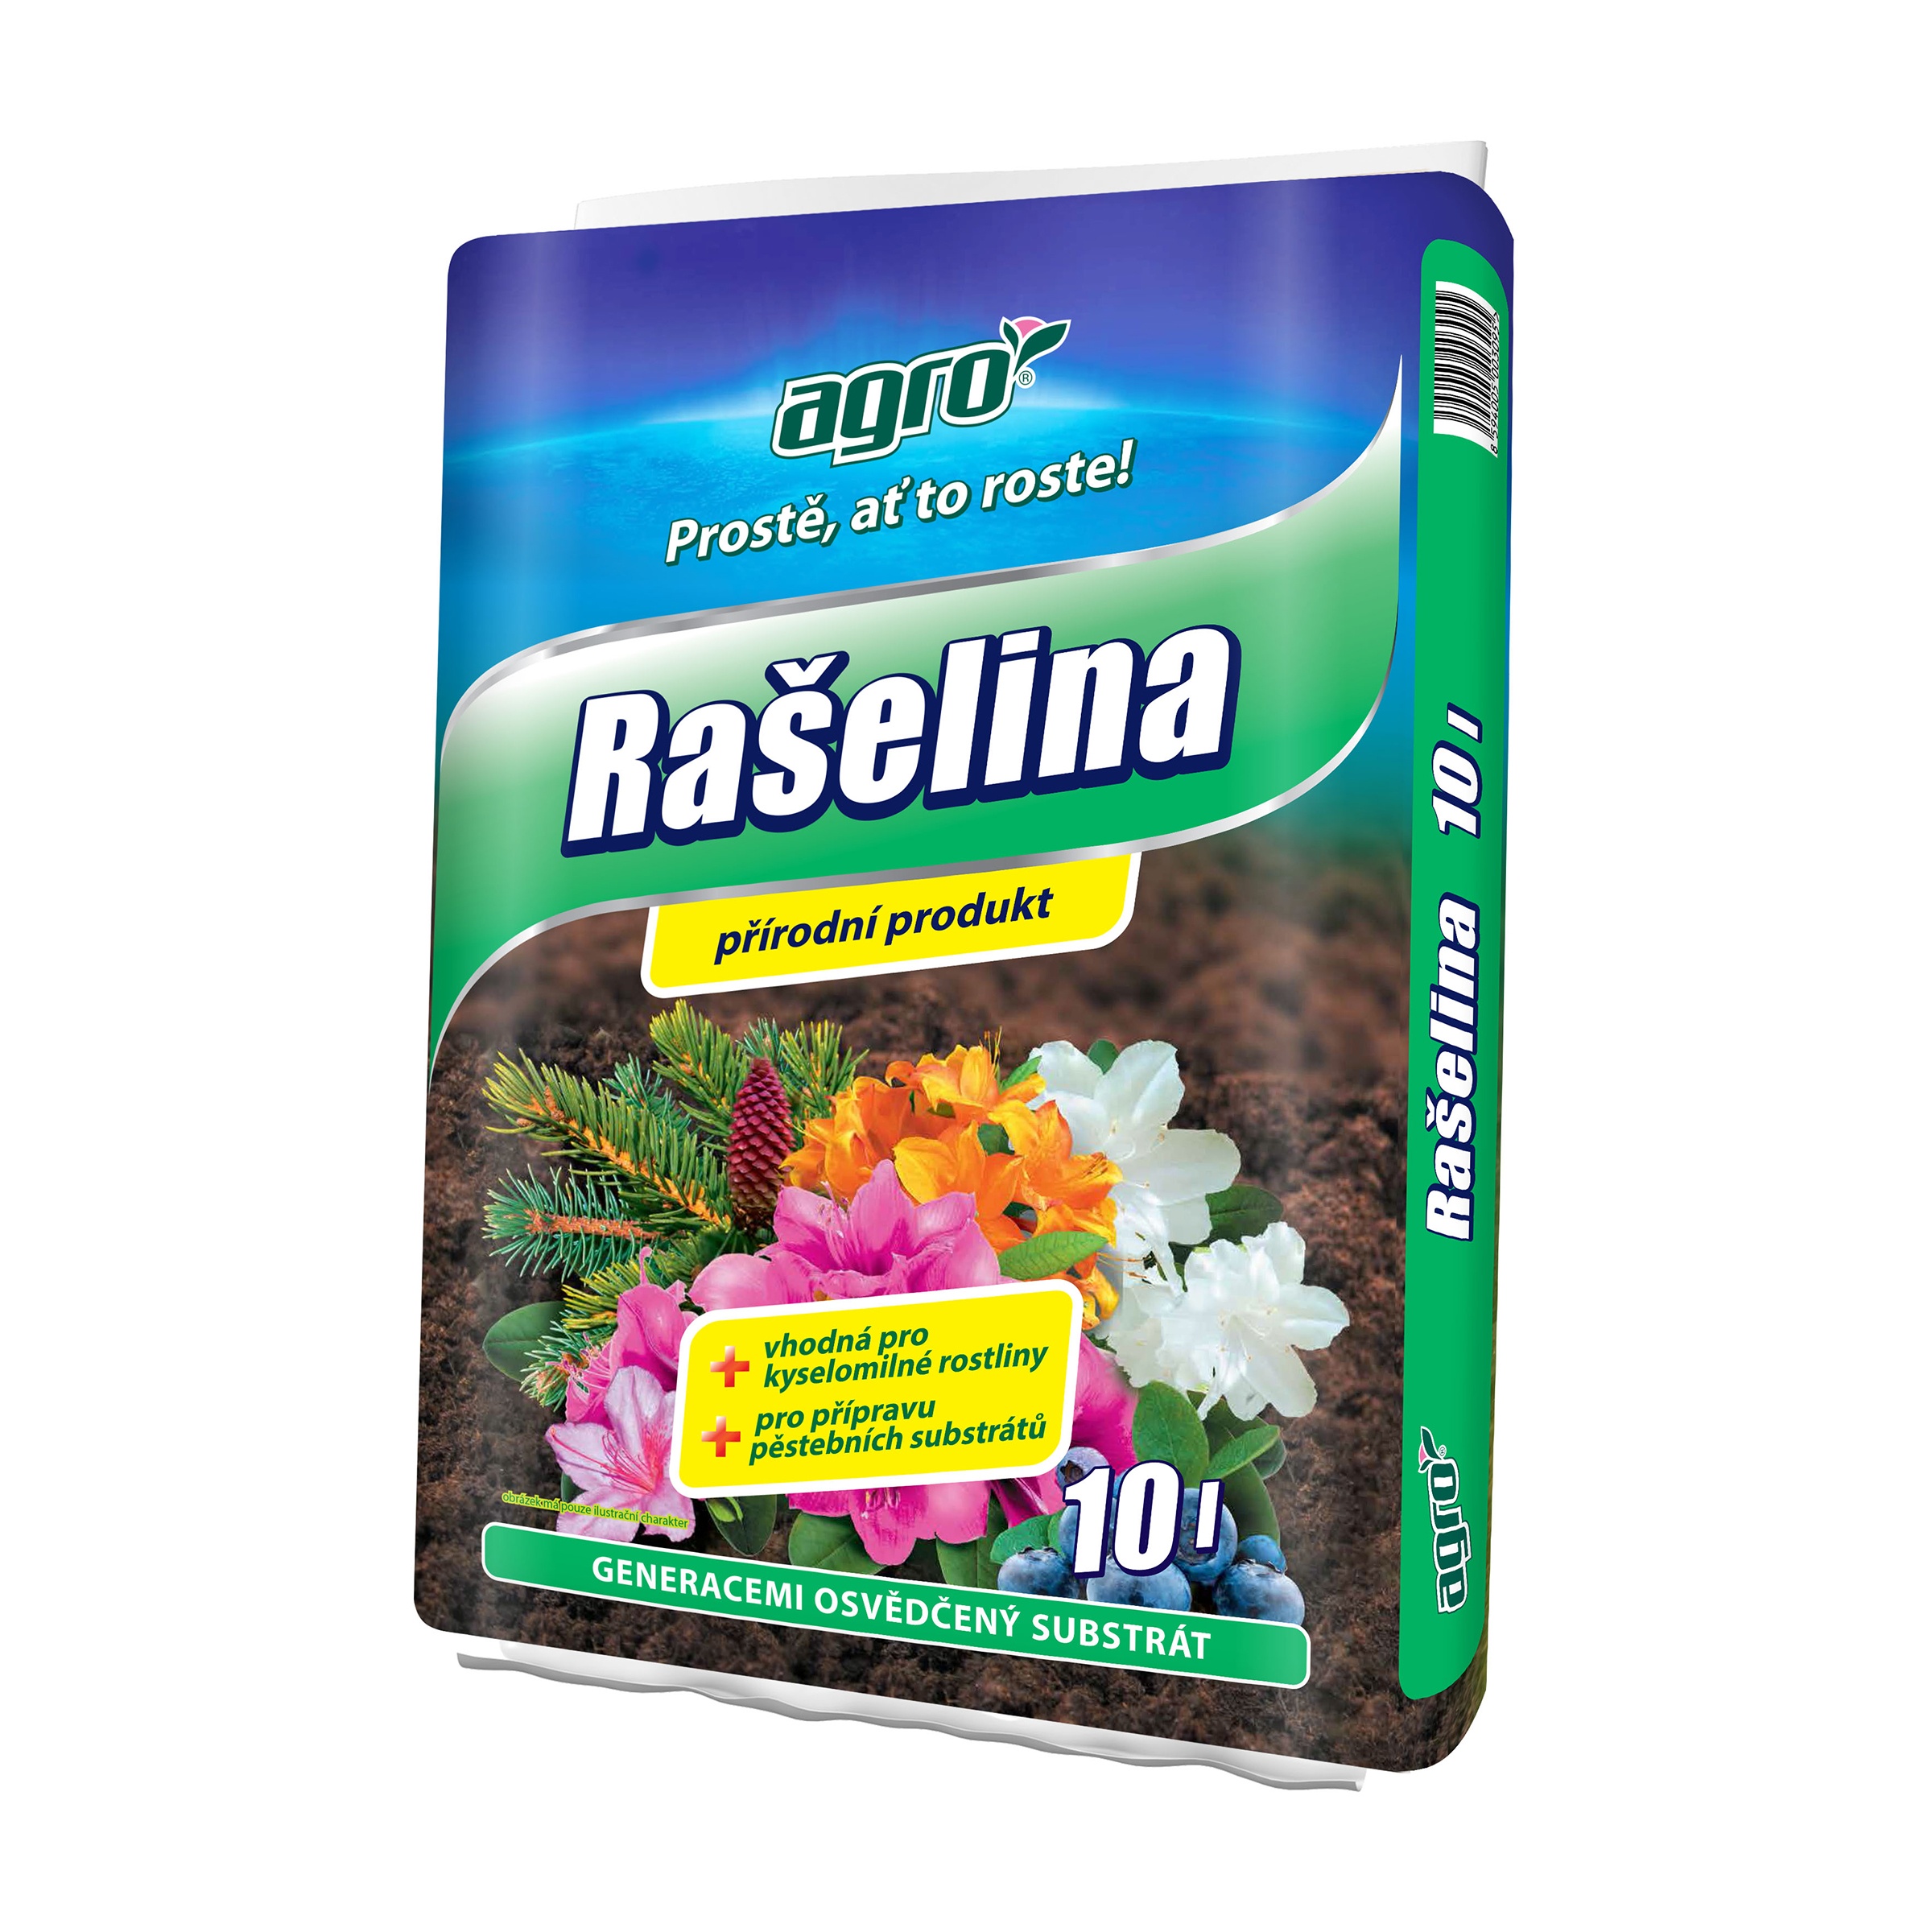
AGRO Rašelina
AGRO Rašelina je vysoce kvalitní přírodní organická hmota bez přísad pro všestranné použití v zemědělství , lesnictví a zahradnictví . Výhody Pro všestranné využití v zemědělství, lesnictví (při výsadbě školek) a v zahradnictví Vhodná pro přípravu pěstitelských substrátů Je možné ji použít na kyselomilné rostliny Složení Vysoce kvalitní přírodní organická hmota bez přísad, upravená pouze tříděním na střední zrnitost. Rozsah a způsob použití Kvalitní AGRO Rašelina upravená tříděním na střední zrnitost má všestranné použití v zahradnictví, lesnictví (při výsadbě školek) a v zemědělství. Je vhodná pro obohacení půdy o organické látky, čímž se zlepšují fyzikální a biologické vlastnosti půdy. Používá se pro přípravu pěstitelských substrátů. Zvláště je vhodná pro kyselomilné rostliny, např. azalky, rododendrony, borůvky, vřesy apod. Není vhodná pro pěstování vápnomilných rostlin. Tato rašelina nemá přidané živiny a nemá upravené pH. Doporučená aplikace Pro přípravu pěstitelských substrátů smíchejte rašelinu se zeminou v poměru 1:1. Chemické a fyzikální vlastnosti Vlastnost hodnota Hodnota pH (vodní výluh) 3,5 - 5,0 Obsah spalitelných látek min. 85,0 % Obsah částic nad 20 mm max. 5,0 % Obsah prachu hmotnosti max. 20,0 % Dřevité příměsi (kořeny, úlomky dřeva) max. 5,0 % Vlhkost max. 65,0 % Obsah rizikových látek Obsah rizikových prvků nepřesahuje zákonem stanovené limity platné v ČR. Podmínky skladování Výrobek skladujte na suchých místech, v původních, neporušených obalech, odděleně od ostatních hnojiv, potravin, krmiv a dezinfekčních prostředků a obalů od těchto prostředků. Uchovávejte mimo dosah dětí. Pokyny pro bezpečnost a ochranu zdraví při práci Je třeba dodržovat běžné zásady osobní hygieny a bezpečnosti práce. Při práci nejezte, nepijte a nekuřte. Používejte ochranné rukavice. Po skončení práce si vždy důkladně umyjte ruce vodou a mýdlem a pokožku ošetřete reparačním krémem. První pomoc Při zasažení očí je vypláchněte proudem čisté vody. Při náhodném požití si vypláchněte ústa pitnou vodou. Při zasažení pokožky umyjte vodou a mýdlem. V závažnějších případech, hlavně při alergických reakcích a požití, vyhledejte lékařskou pomoc. Dostupné balení: 10 l, 20 l, 50 l, 75 l
Brand: AGRO
Category: Home & Garden > Lawn & Garden > Gardening > Composting > Compost